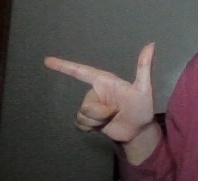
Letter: yaa